Ali Shams al-Din IV

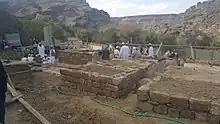
The place at Hisn-e-Af'edah where Syedna Ali Shamsuddin is buried.

Syedna Ali Shamsuddin bin Maulaya Hasan was the 30th Dai of the Dawoodi Bohras (died 25 Rabi-ul-akhir 1042 AH or 1634 AD, Yemen). He succeeded the 29th Dai Syedna Abduttayyeb Zakiuddin to the religious post. Syedna Shamsuddin became Da'i al-Mutlaq in 1041 AH (1633 AD). His period of Dawat was 1041–1042 AH (1633–1634 AD).